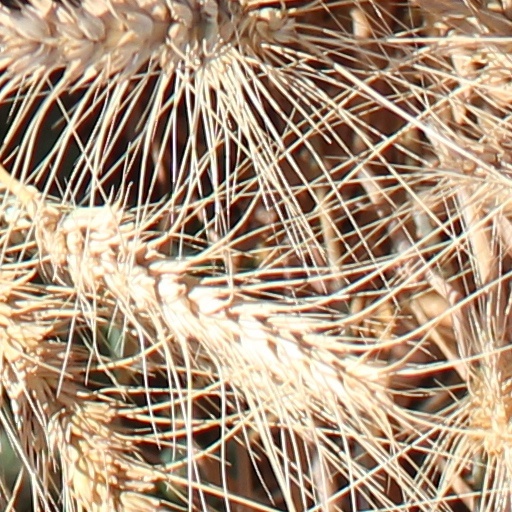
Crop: wheat